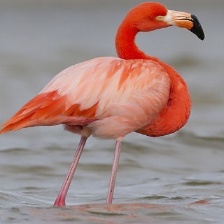
Species: AMERICAN FLAMINGO
Scientific name: PHOENICOPTERUS RUBER